Rainbow

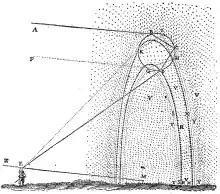
René Descartes's sketch of how primary and secondary rainbows are formed, "Discours de la Méthode", 1637.

The circumzenithal and circumhorizontal arcs are two related optical phenomena similar in appearance to a rainbow, but unlike the latter, their origin lies in light refraction through hexagonal ice crystals rather than liquid water droplets. This means that they are not rainbows, but members of the large family of halos.